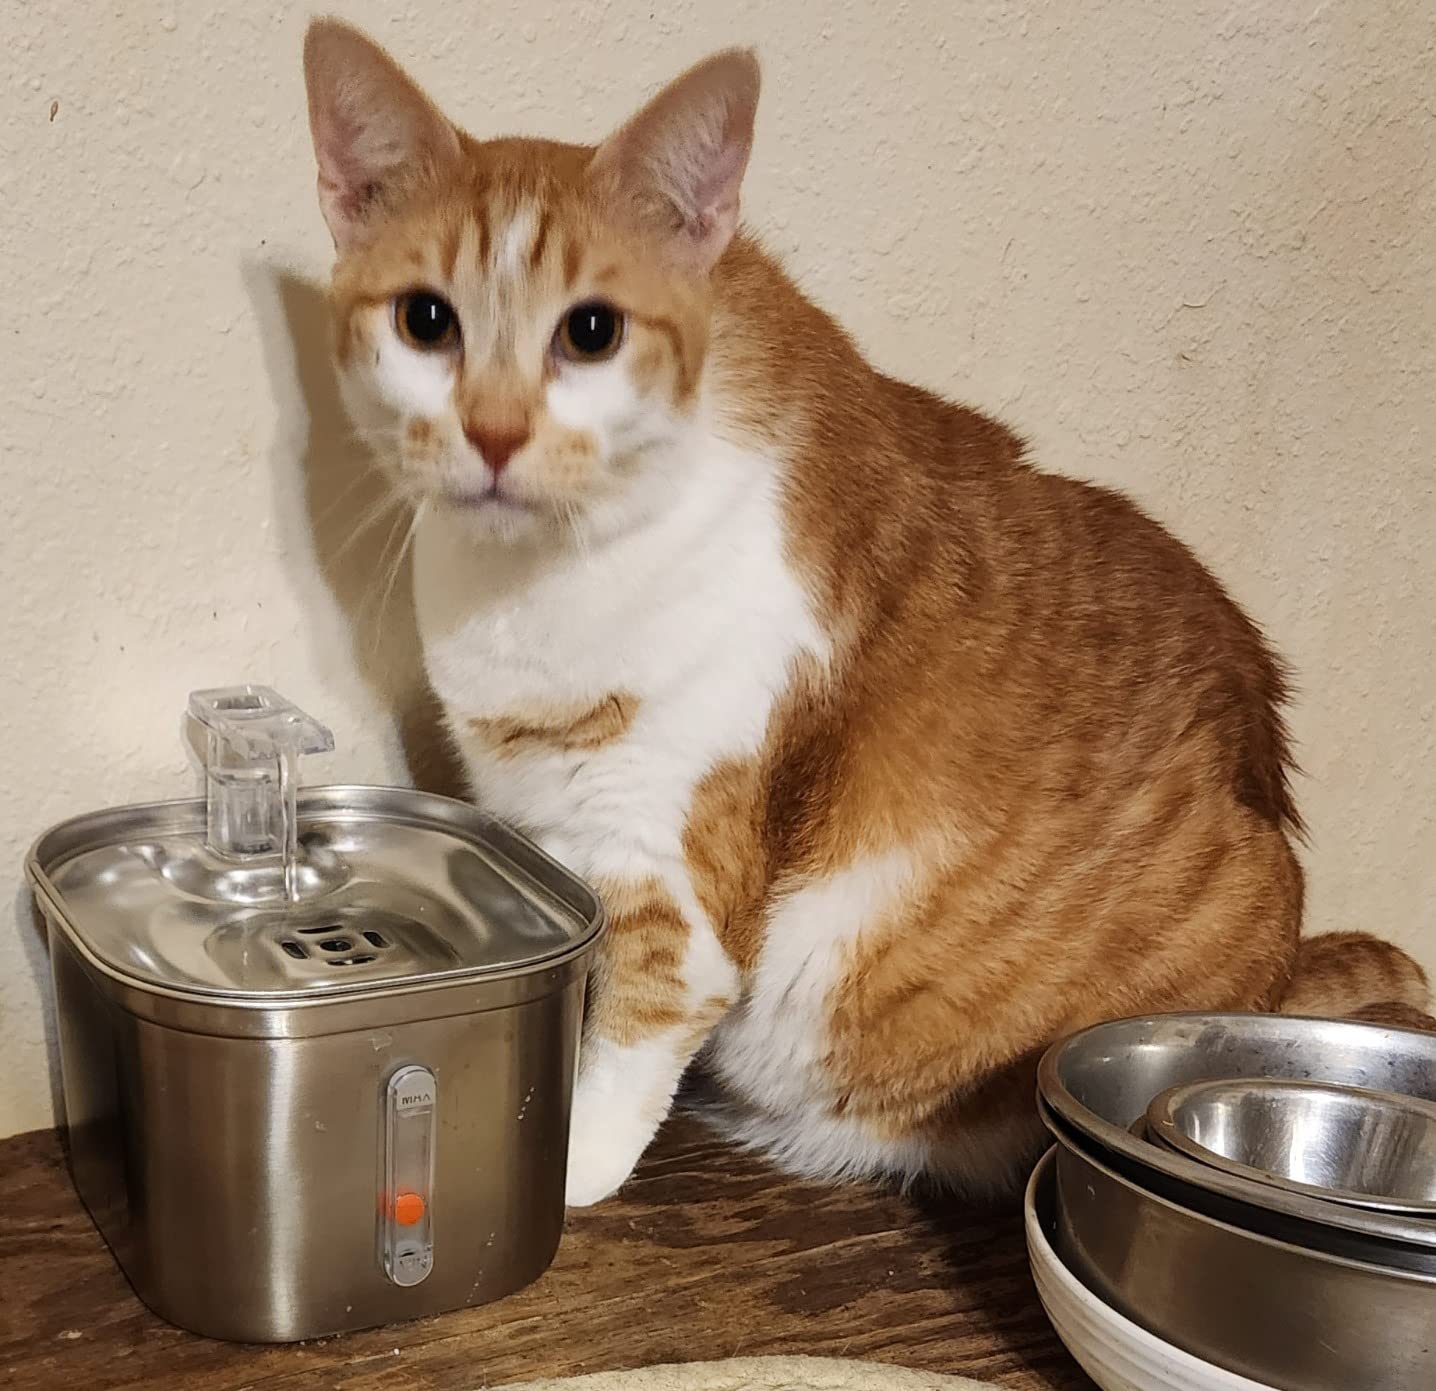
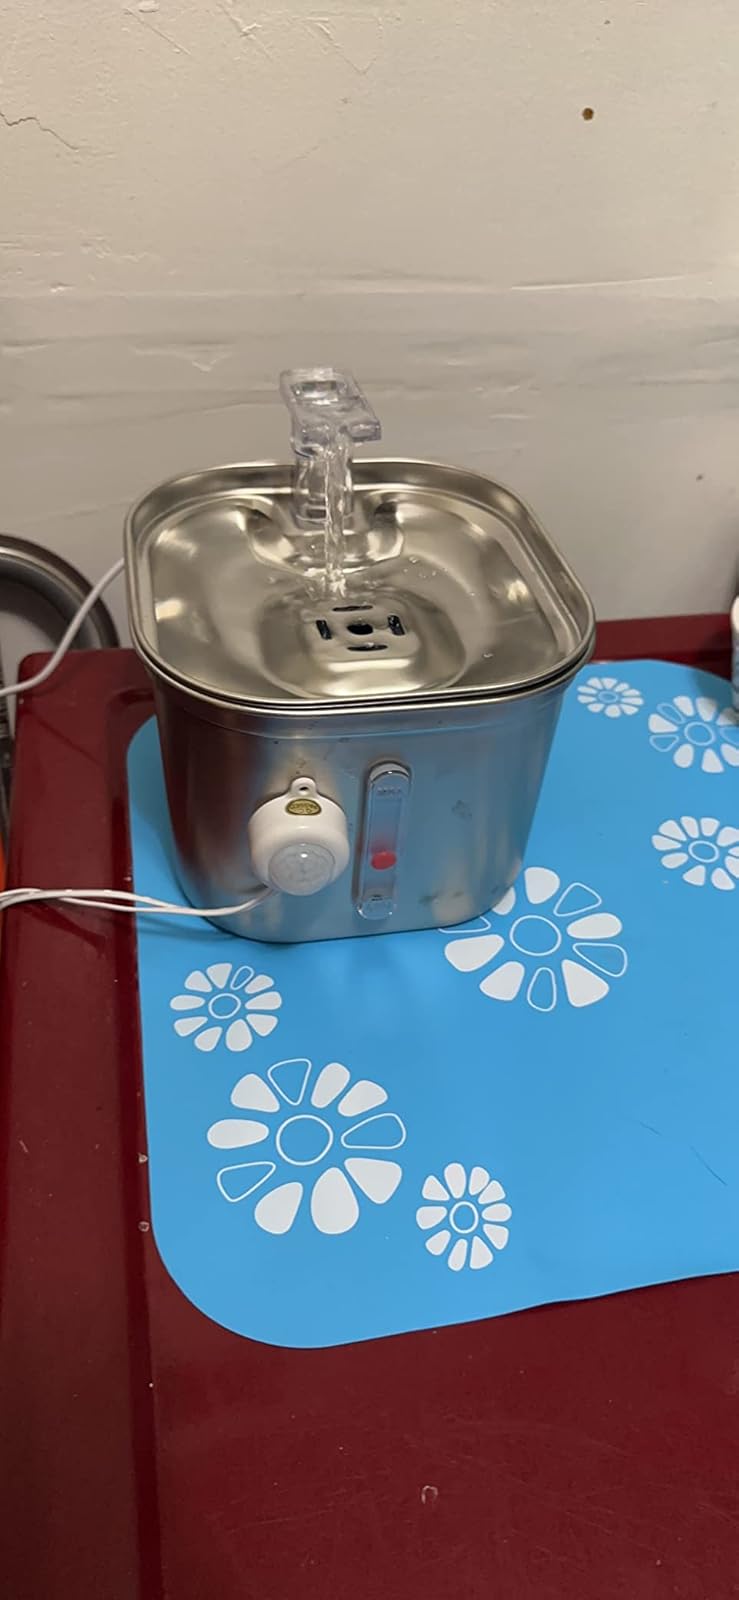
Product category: items_bowl
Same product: yes